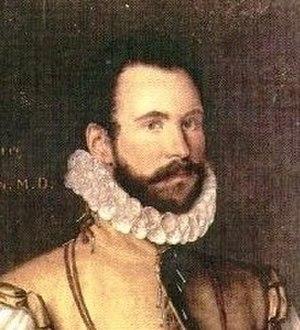
Martin Frobisher par Cornelis Ketel, vers 1577